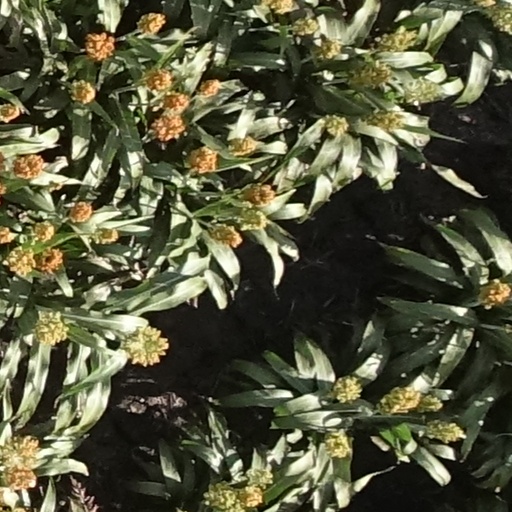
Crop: sorghum